Chemung County, New York

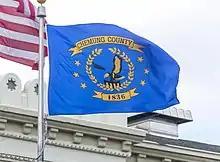
Flag of Chemung County, at the Chemung County Courthouse

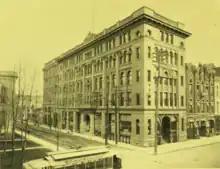
Steele Memorial Library

According to the U.S. Census Bureau, the county has a total area of , of which is land and (0.8%) is water.